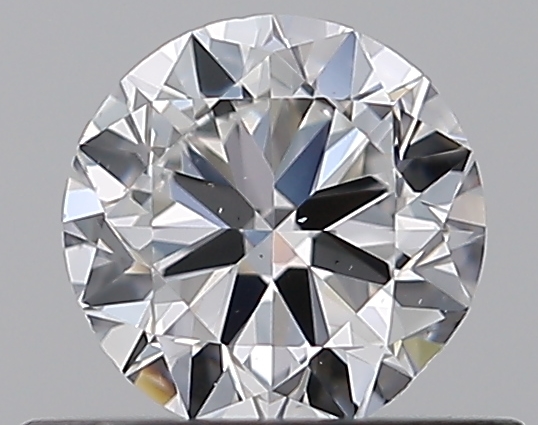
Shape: round
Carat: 0.5
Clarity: VS2
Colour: D
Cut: GD
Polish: EX
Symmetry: GD
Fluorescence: N
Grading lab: GIA
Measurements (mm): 4.91 x 4.97 x 3.07